Loudoun County Board of Supervisors

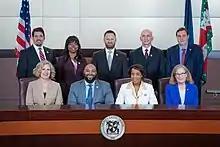
Top row (left to right): Caleb Kershner, Sylvia Glass, Tony Buffington, Mike Turner, Matt Letourneau. Bottom row (left to right): Juli Briskman, Koran Saines, Phyllis Randall, Kristen Umstattd.

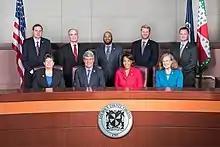
Top row (left to right): Matt Letourneau, Geary Higgins, Koran Saines, Ron Meyer, Tony Buffington. Bottom row (left to right): Suzanne Volpe, Ralph Buona, Phyllis Randall, Kristen Umstattd.

Sterling District Supervisor Koran Saines served as vice chair from January 2020 to December 2023. Due to redistricting following the 2020 Census, the board opted to drop the Blue Ridge District name in favor of the Little River District name.